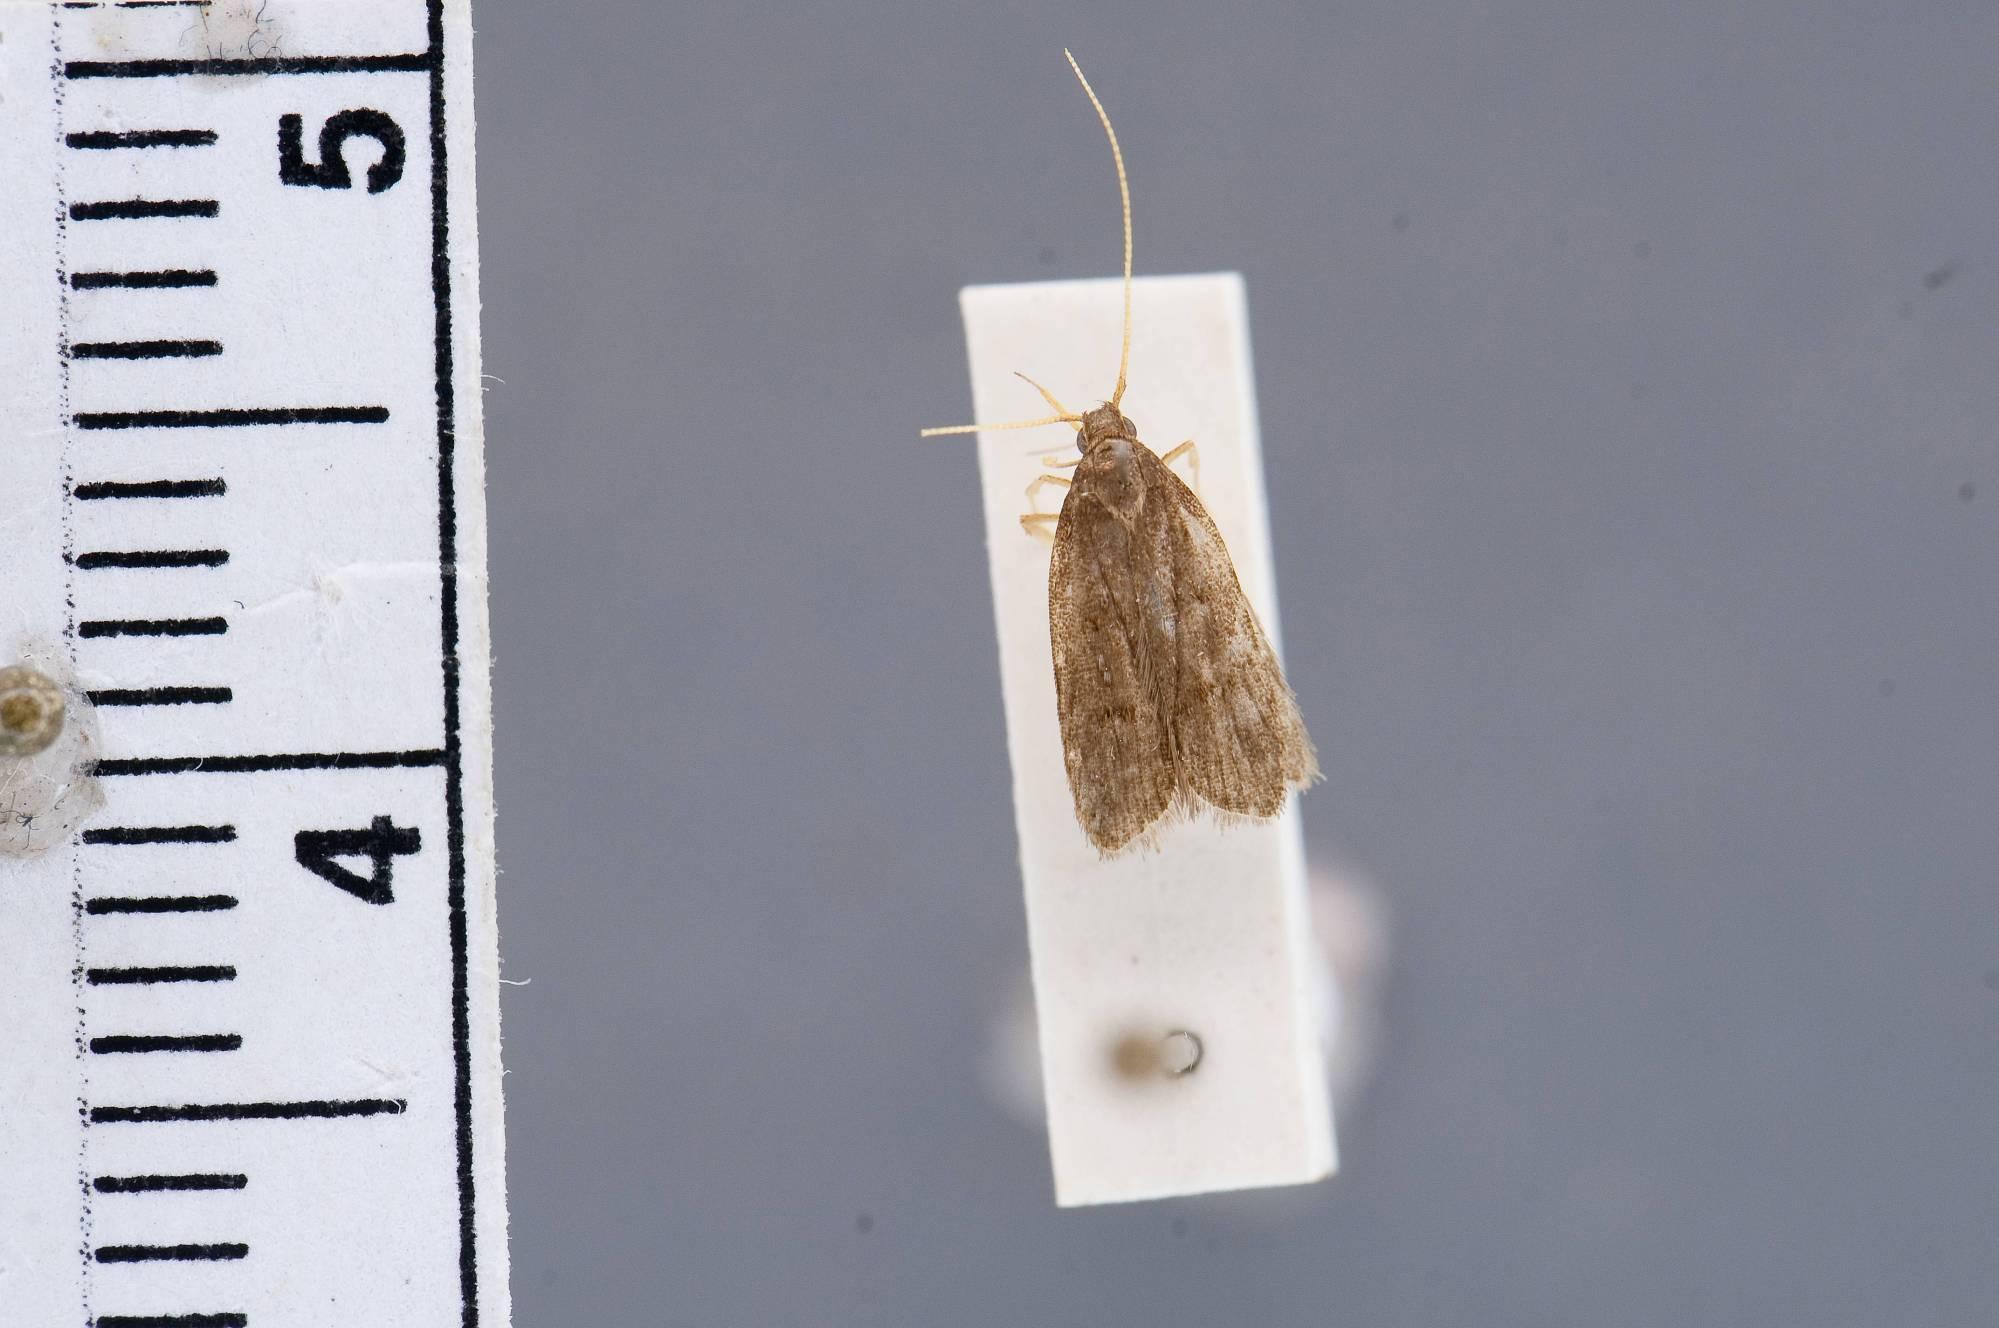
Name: Quassitagma laminospina
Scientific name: Quassitagma laminospina Wu & Park, 1999
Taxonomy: Animalia, Arthropoda, Insecta, Lepidoptera, Glossata, Lecithoceridae, Lecithocerinae
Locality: Kanneliya, 200', blacklight, Galle, Sri Lanka
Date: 15 Oct 1975 to 17 Oct 1975